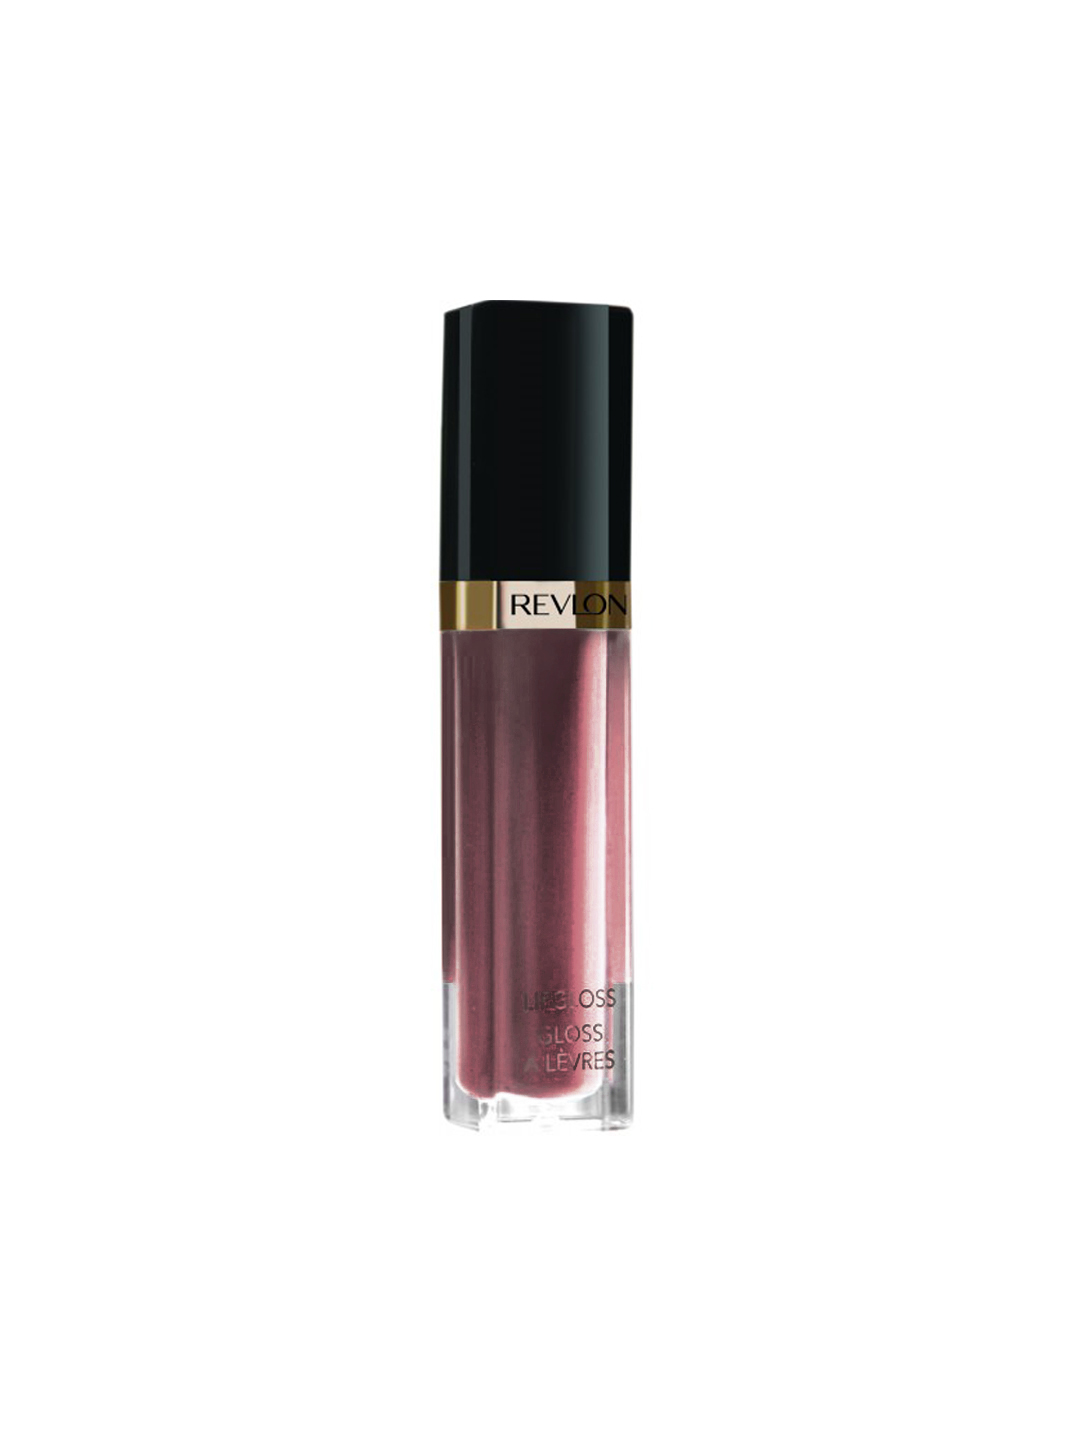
Revlon Pearl Plum Lustrous Lip Gloss 18
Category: Personal Care / Lips / Lip Gloss
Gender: Women
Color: Purple
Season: Spring 2017
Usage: Casual